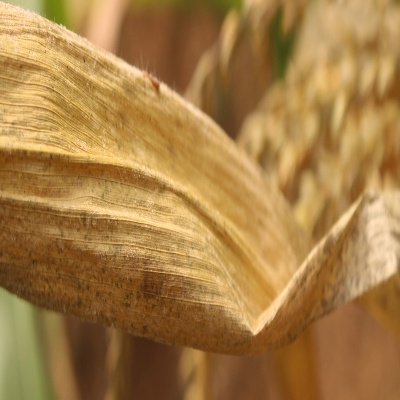
Crop: Maize
Condition: leaf blight